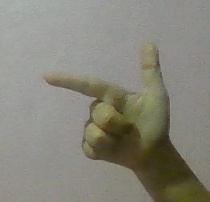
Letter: yaa